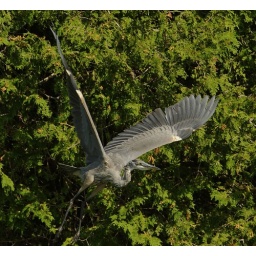
a beautiful great blue heron flying out of a tree in Watertown, New York